Yamaha Niken

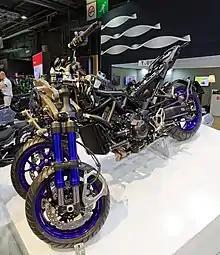
Suspension details of the Niken.

Water-cooled in-line three-cylinder engine, mechanically identical to the sports naked Yamaha MT-09 and Tracer 900, though the gear ratio and the ECU setup were changed.